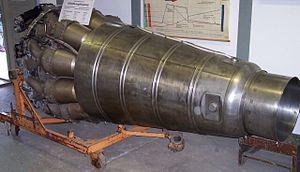
Le de Havilland Venom est un avion de chasse britannique des années 1950. Directement issu du de Havilland Vampire, il a été dérivé en une version capable d'opérer à partir de porte-avions, le Sea Venom. Environ 1 500 exemplaires ont été produits au total, utilisés par une petite dizaine de pays dont certains ont conservé les leurs jusqu'au milieu des années 1980.